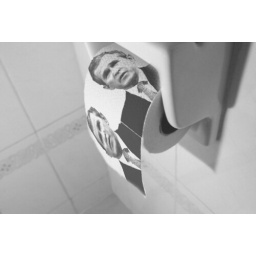
Toilet paper in the bathroom with little George W. Bush faces as a pattern